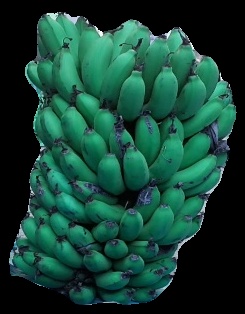
Variety: pachbale
Grade: grade2